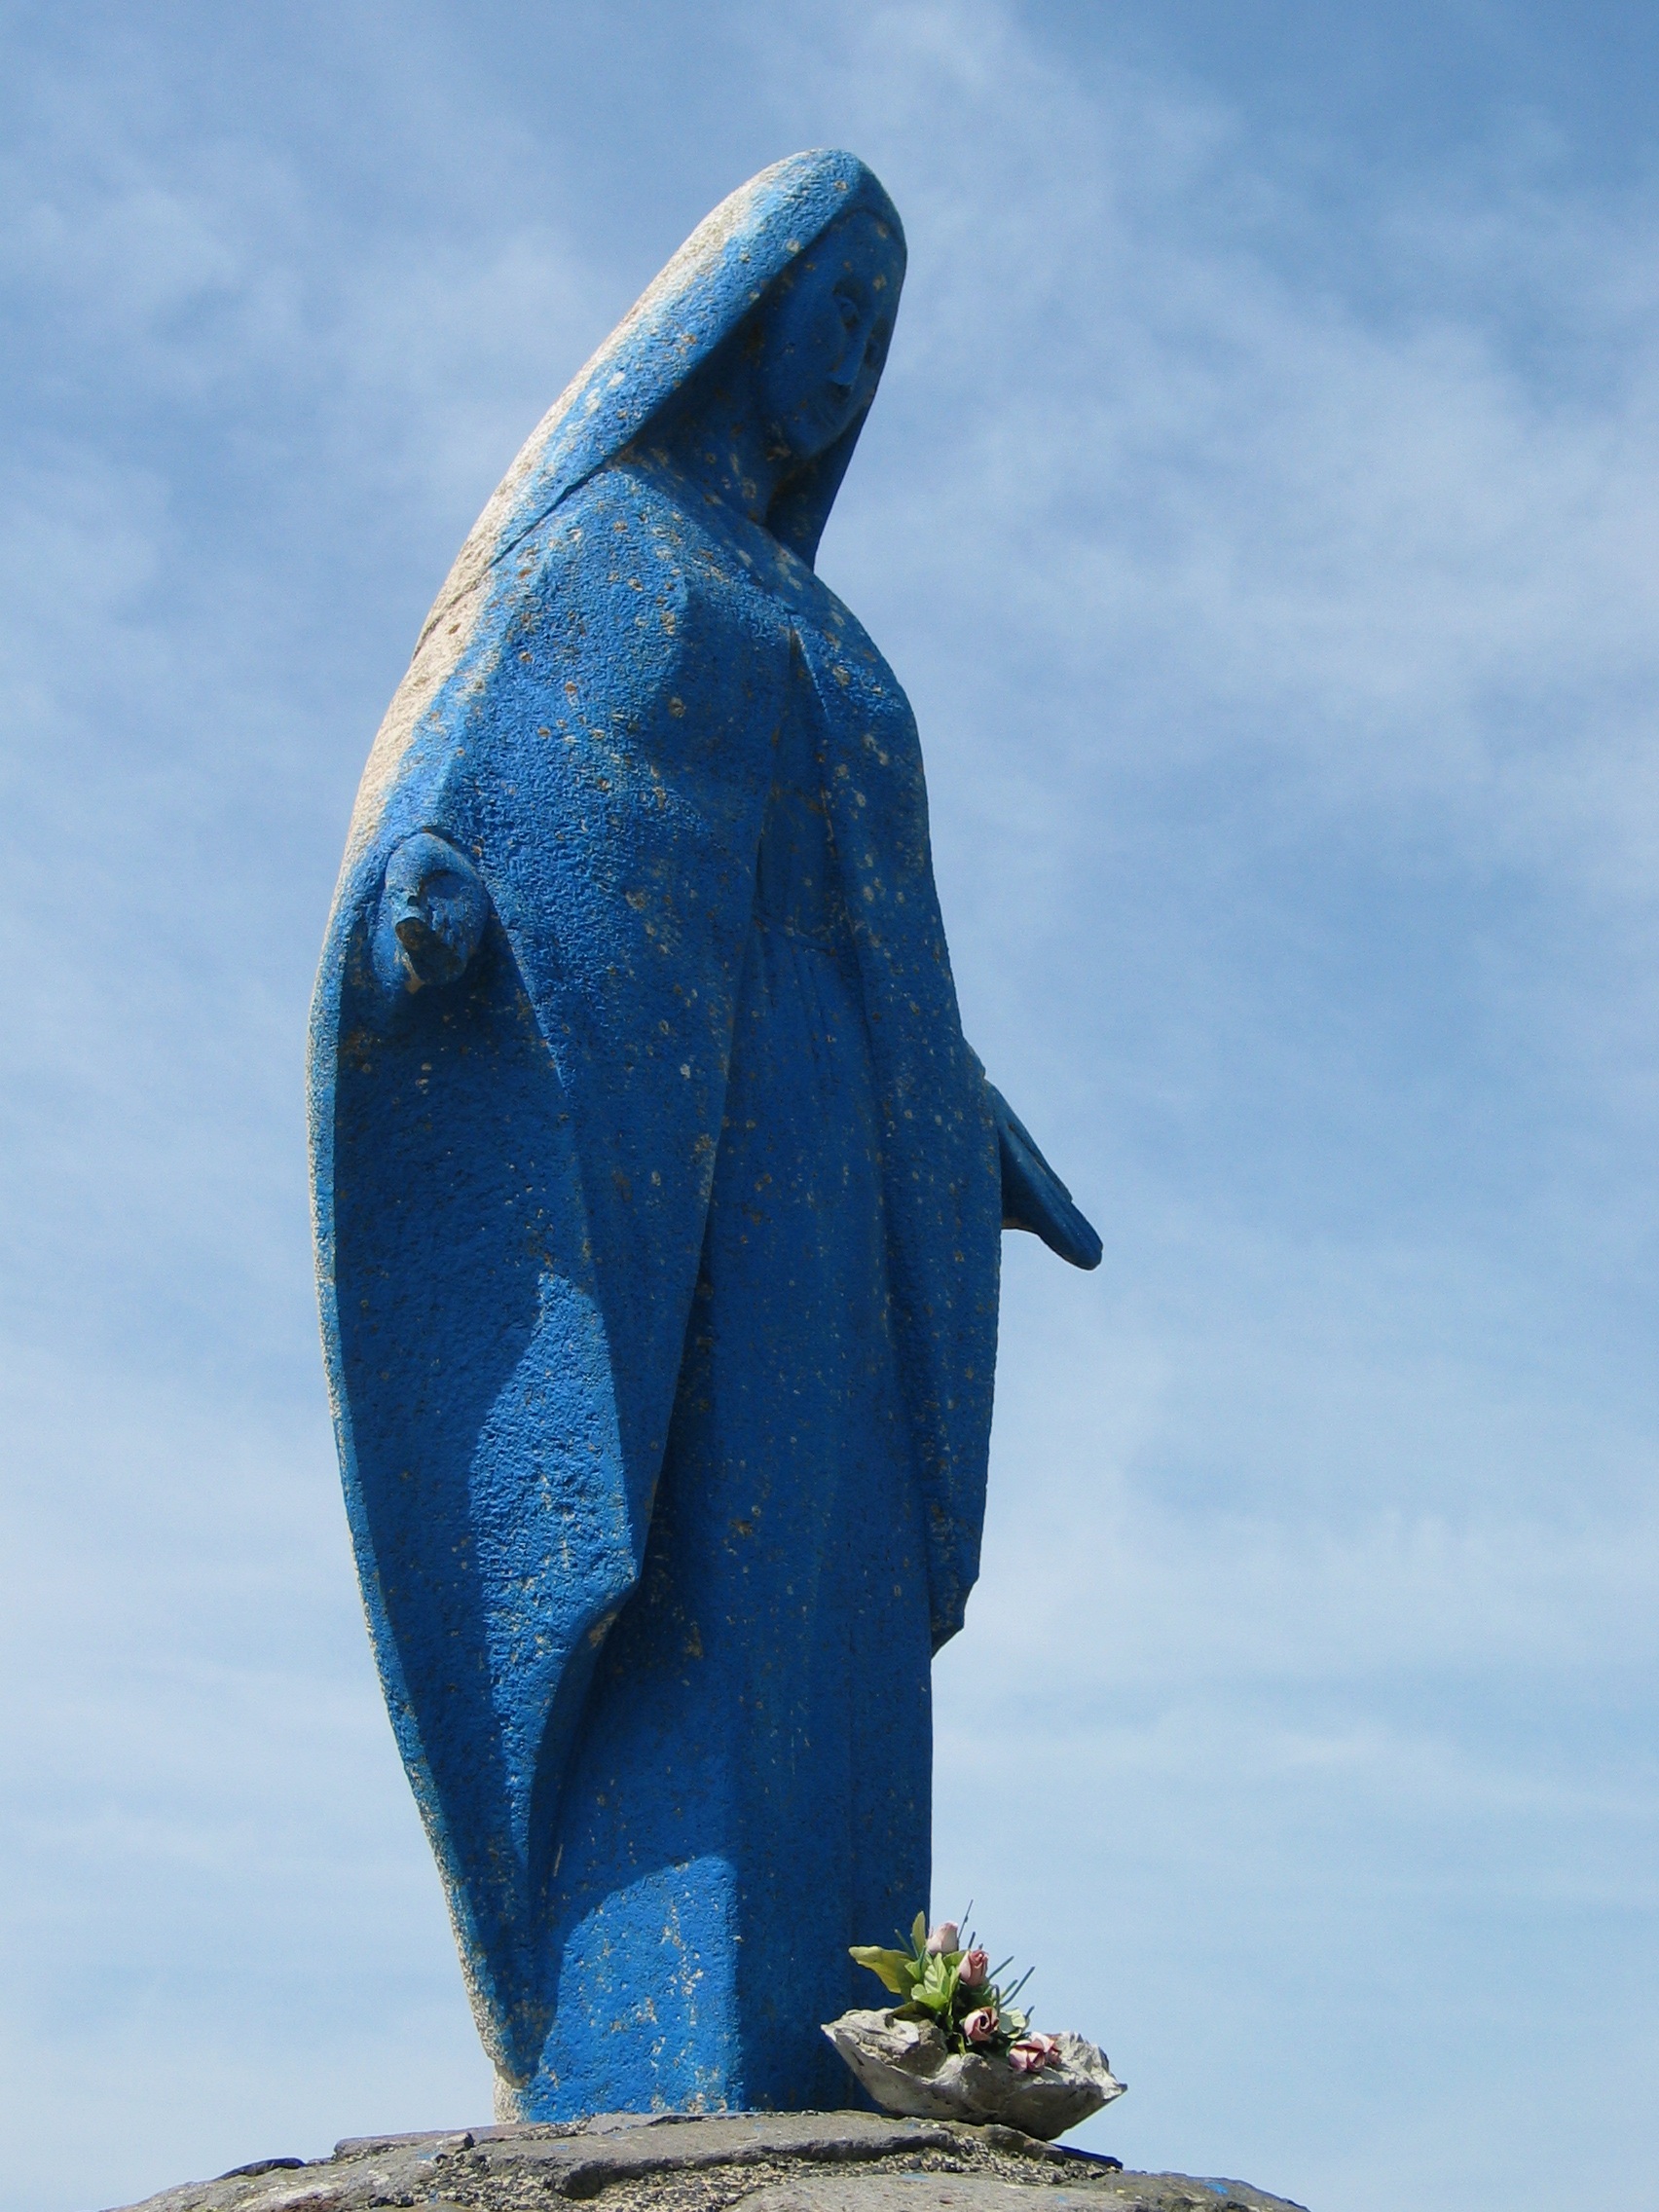
monument, statue, religion, blue, sculpture, art, maria, image, monolith, ikon